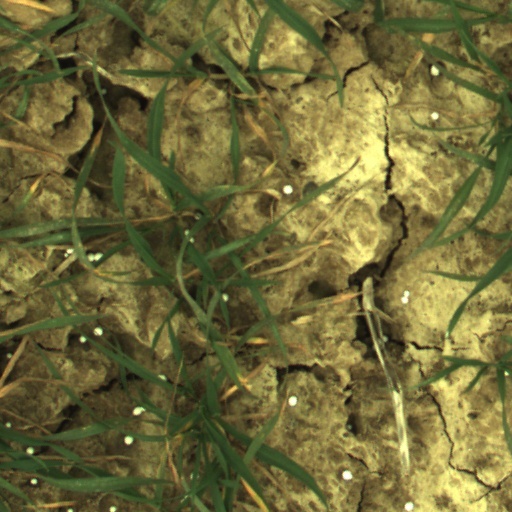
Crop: wheat